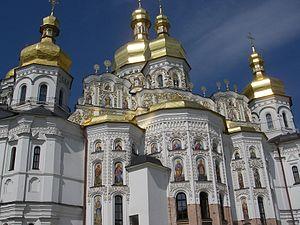
La cathédrale de la Dormition de la laure des Grottes de Kiev est la cathédrale principale de la laure des Grottes de Kiev, à l'origine de sa création premier modèle de toutes les églises monastiques de la Rus' de Kiev, également crypte des princes de Kiev.
Les Sept merveilles d'Ukraine sont sept monuments historiques ukrainiens qui ont été choisis lors d'un concours organisé en Ukraine en juillet 2007. Le vote était divisé en deux parties : une partie réservée aux experts et une autre pour les internautes. Les autorités locales et provinciales ont présenté une liste de 1 000 monuments candidats. Un conseil de 100 experts a choisi une liste finale de 21 candidats. Le vote a été ouvert le 7 juillet 2007. Environ 77 000 internautes ont voté. Le vote a été clôturé le 21 août 2007. Les résultats ont été officiellement annoncés le jour même.